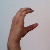
The image shows a hand gesture representing the letter 'C' in Indian Sign Language.